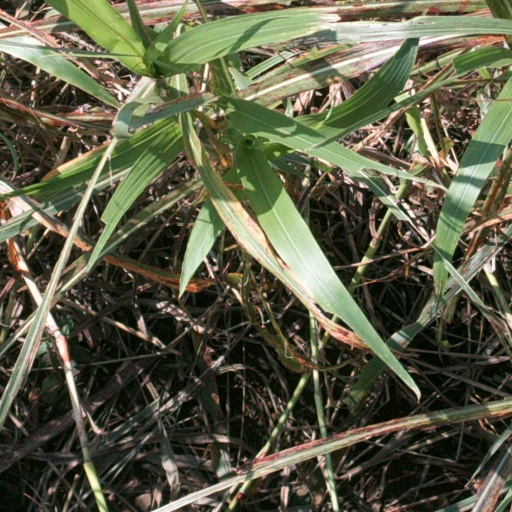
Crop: sorghum